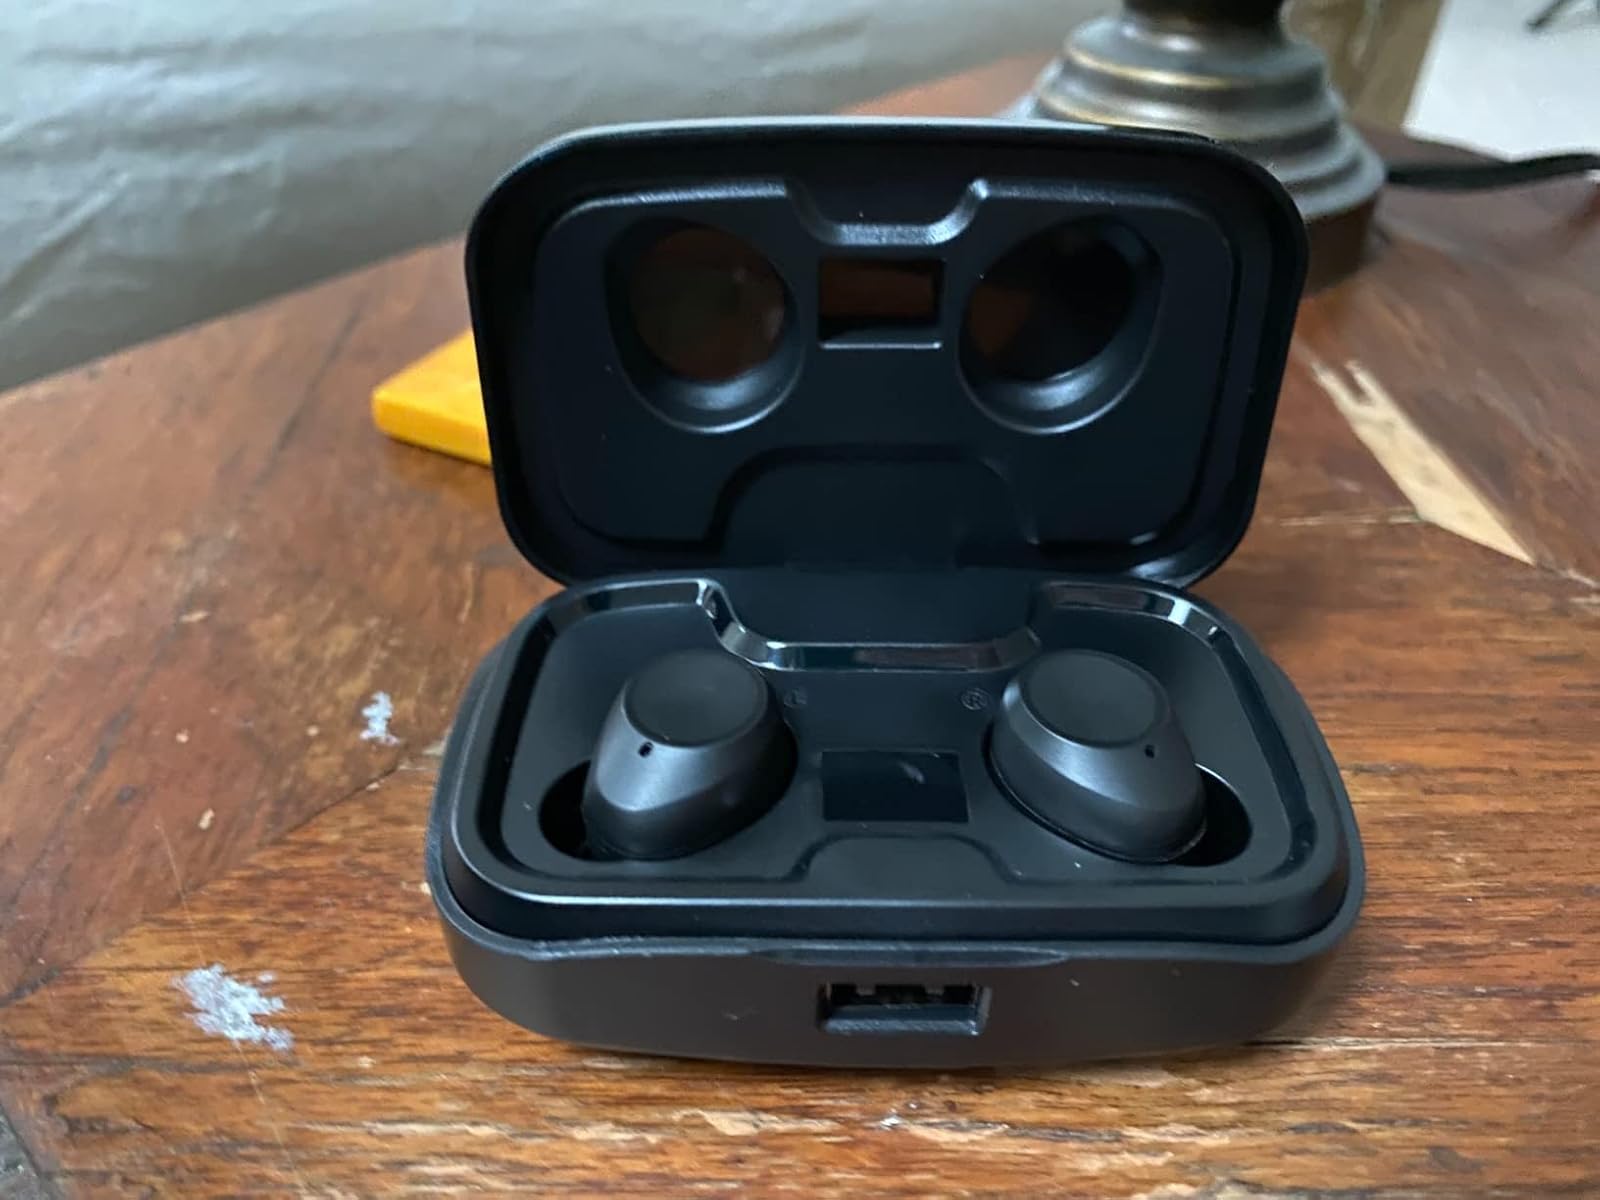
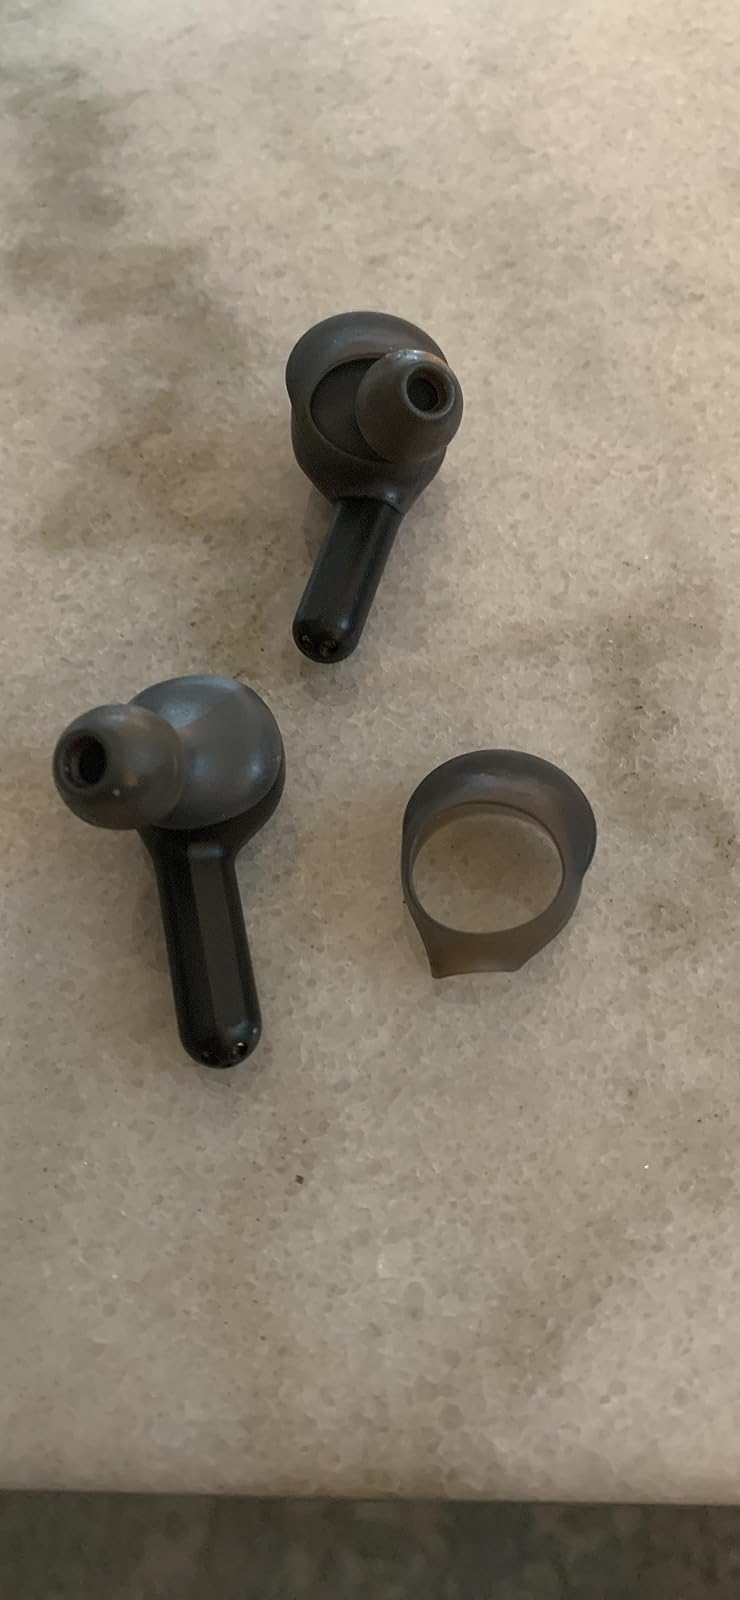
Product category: earbuds
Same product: no